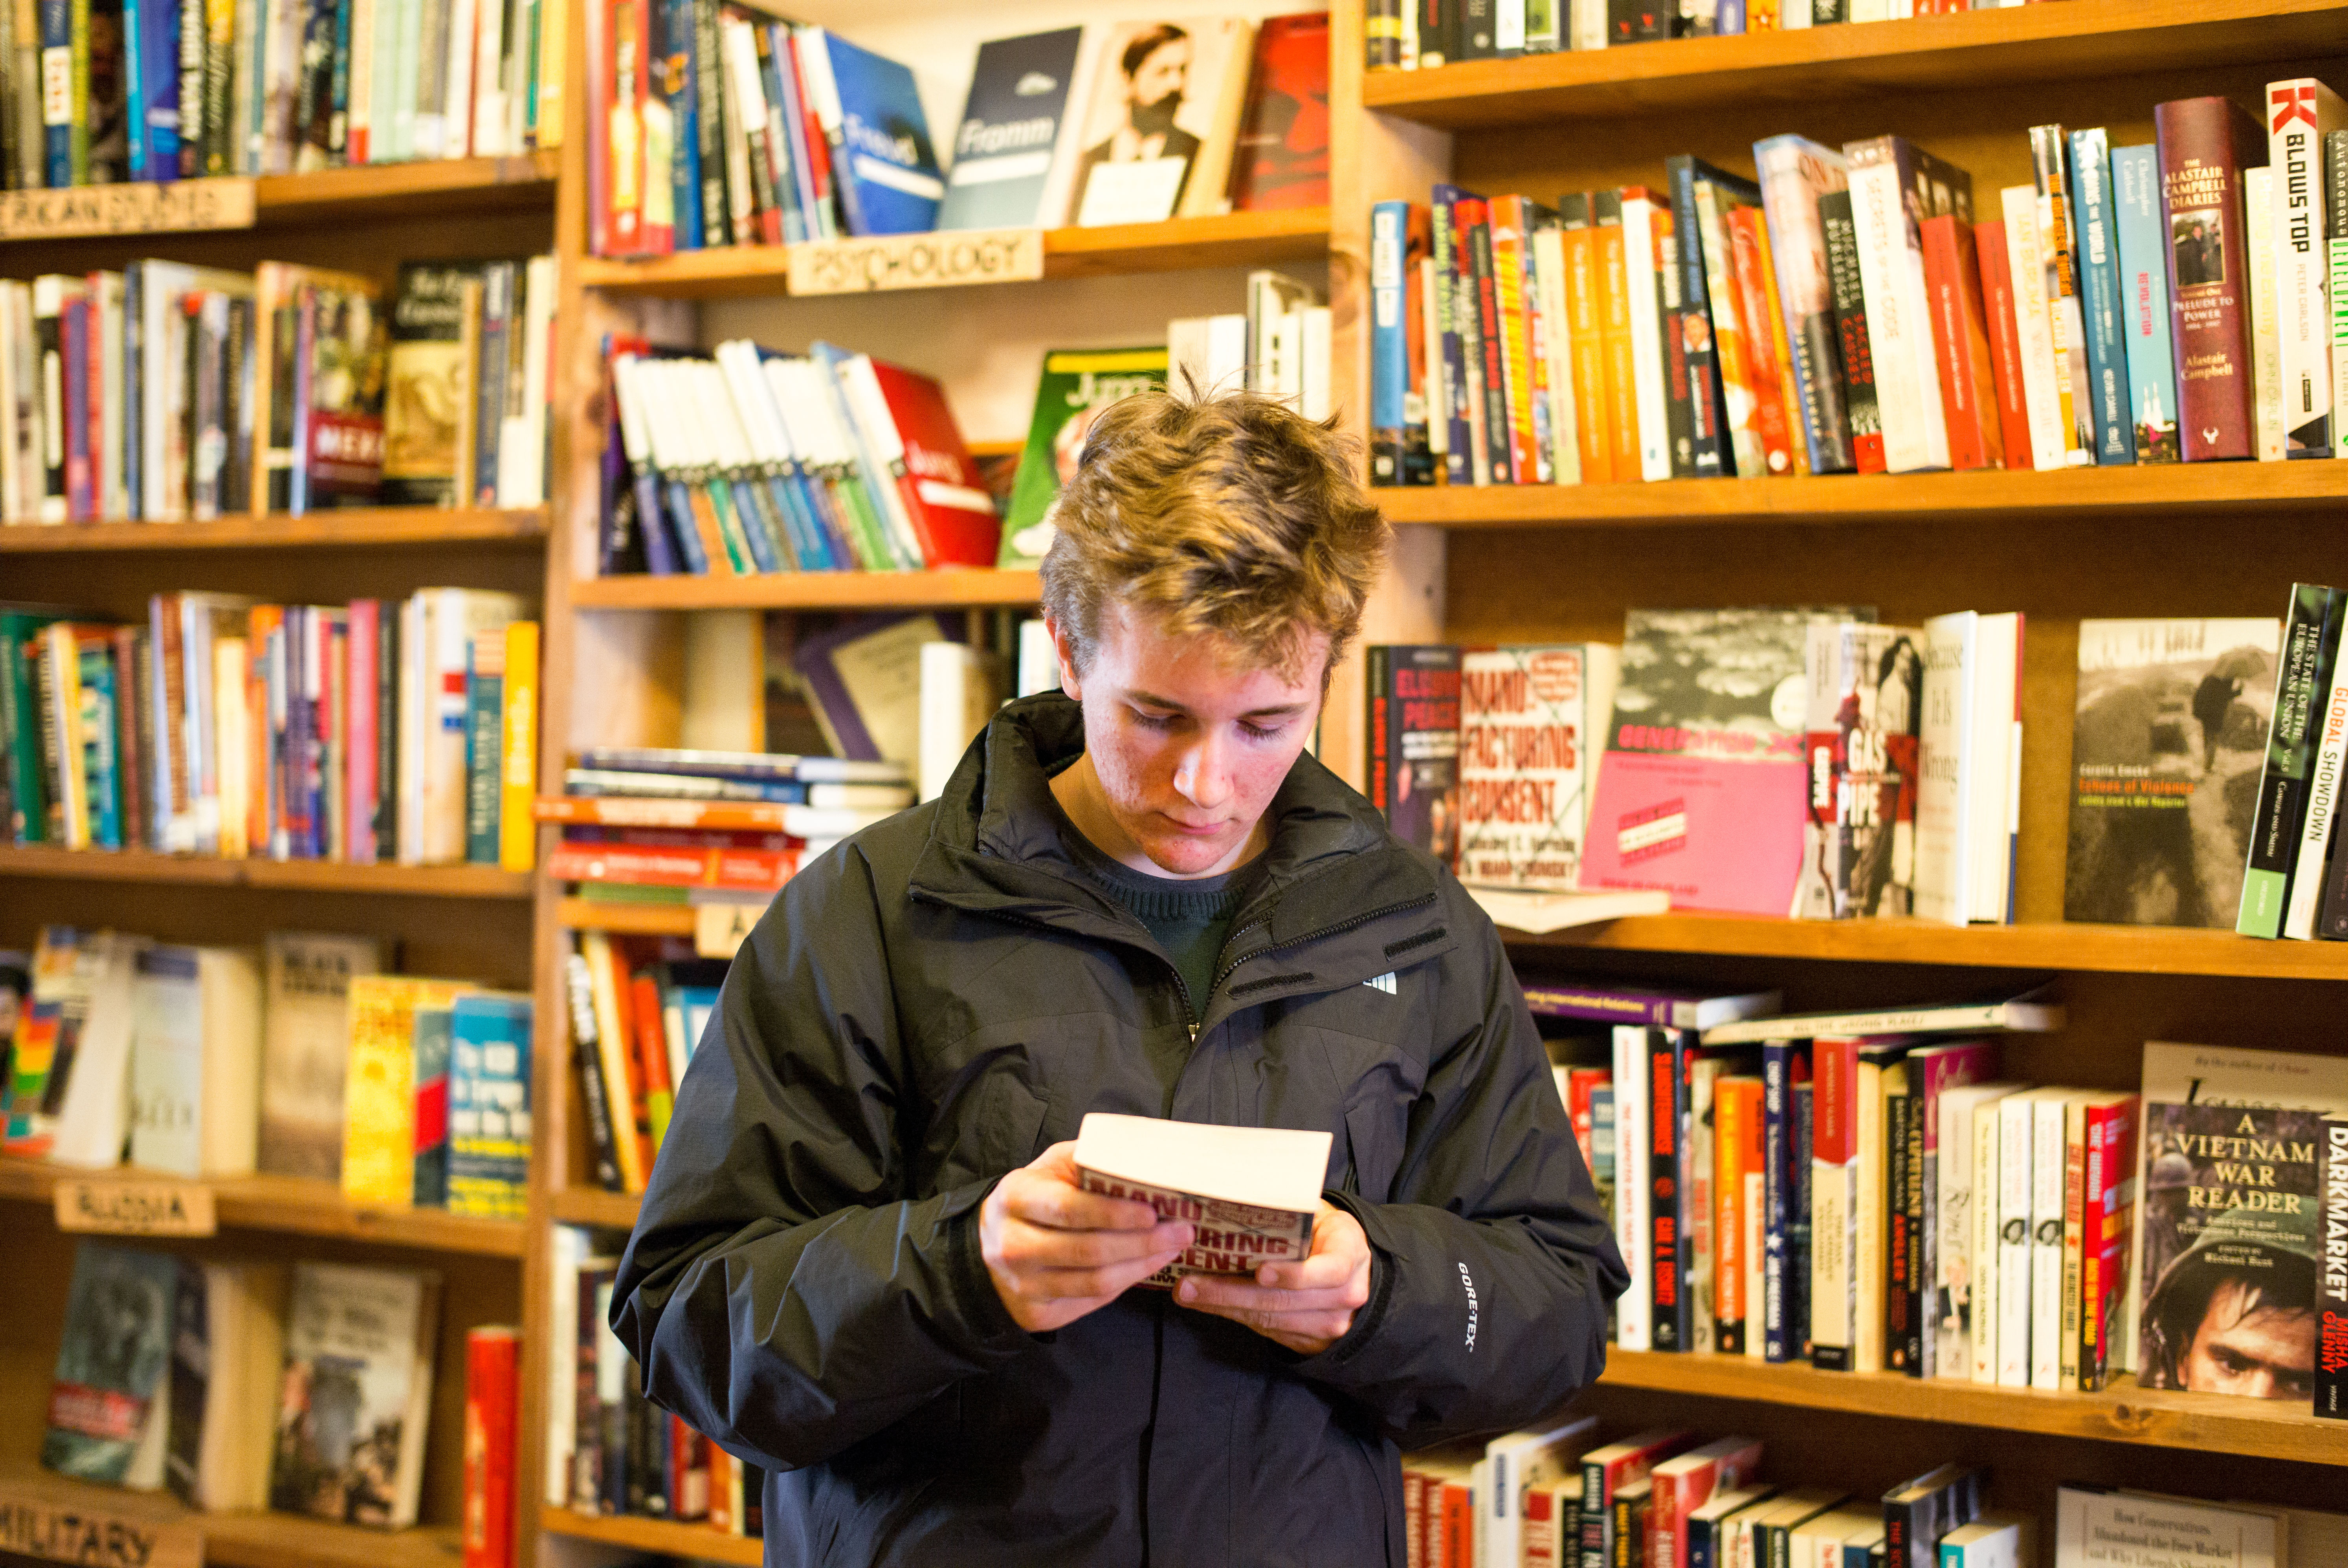
book, person, building, reading, portrait, prague, profession, cool image, m, bookstore, library, praga, 50, english, republic, grocery store, i, leica, 240, summilux, czech, praha, praag, malastrana, retail, co, shakespeare, public library, librarian, bookselling